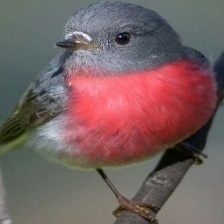
Species: PINK ROBIN
Scientific name: PETROICA RODINOGASTER
ImageNet parent category: robin